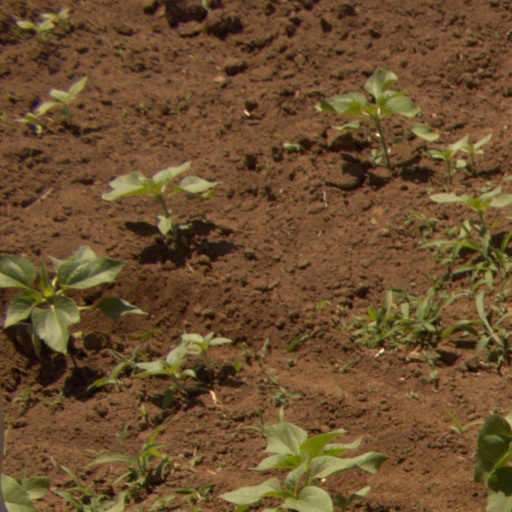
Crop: Jerusalem artichoke